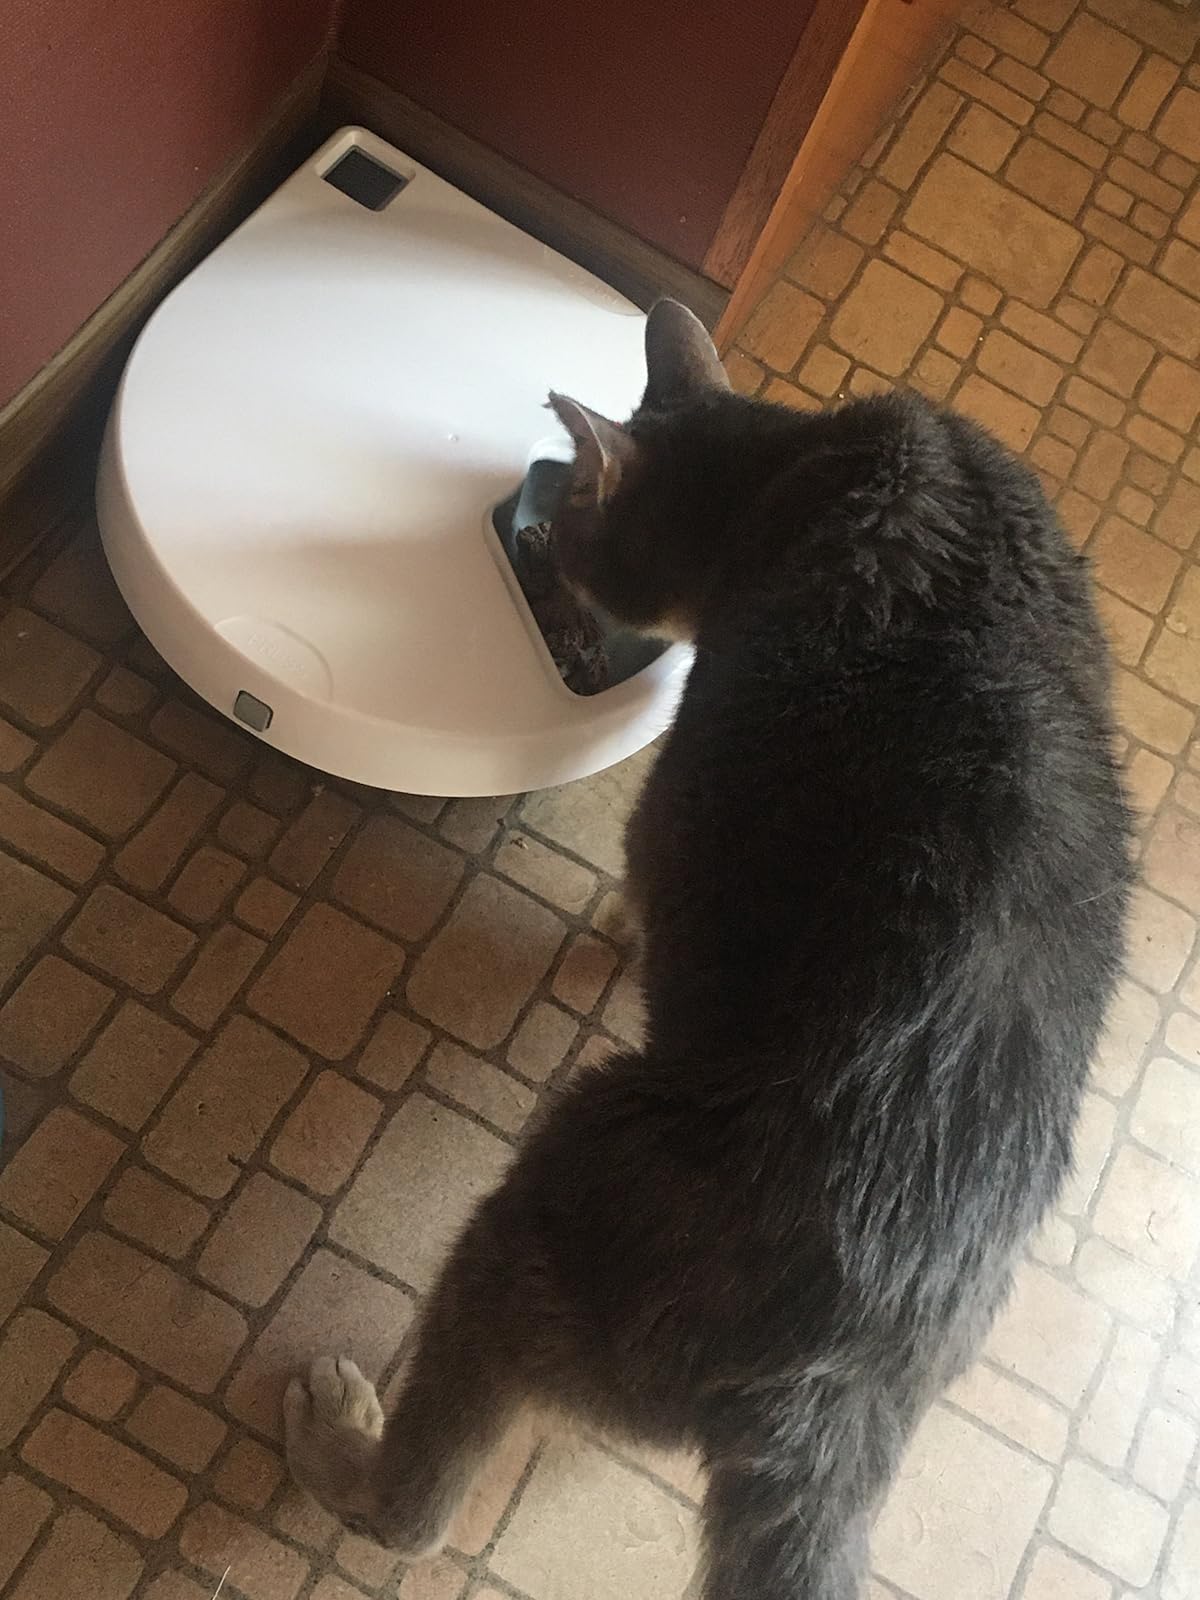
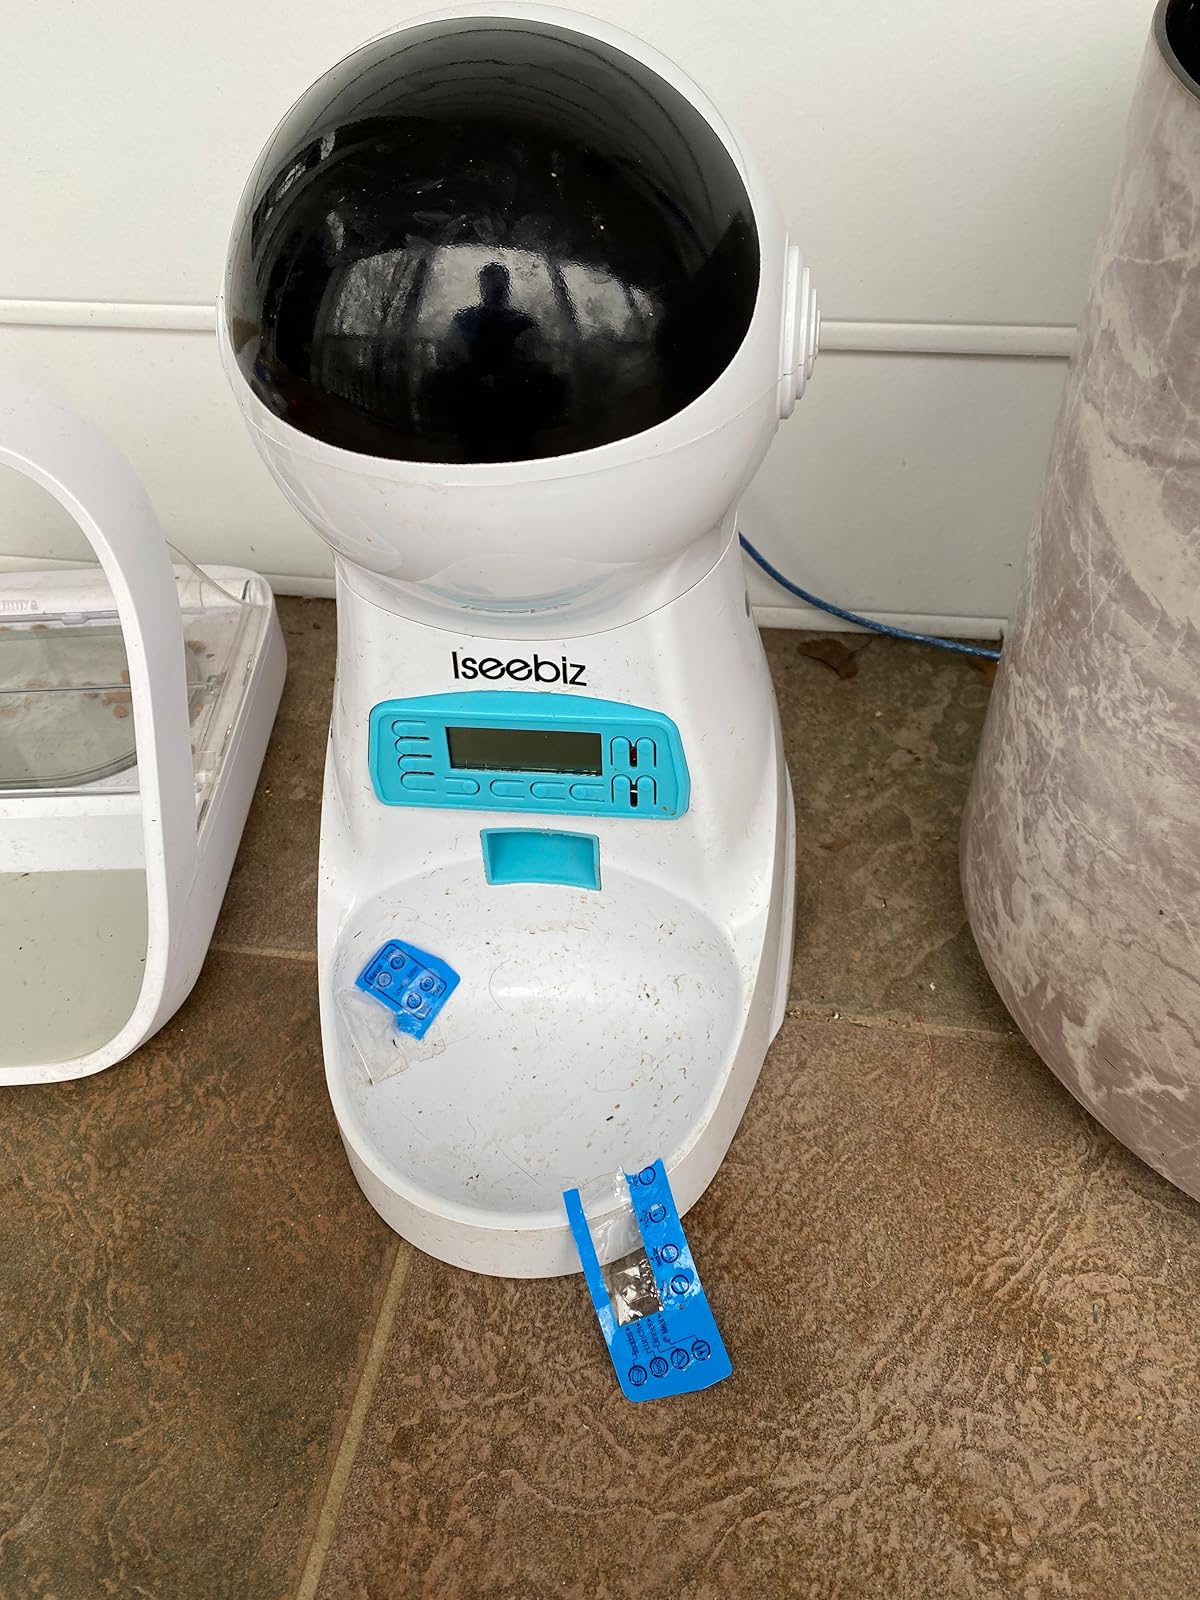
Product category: items_feeder
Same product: no